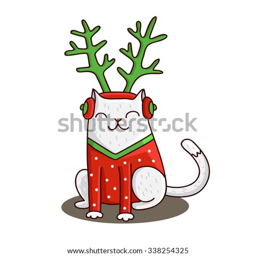
cat in the hat of a deer with golden horns , wearing a red sweater .